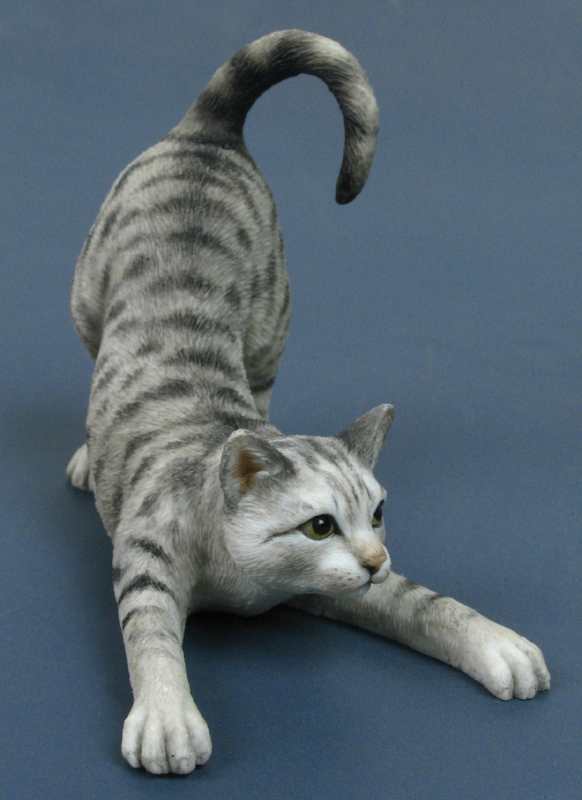
Animal: cat
Breed: egyptian_mau